Kristaps Porziņģis

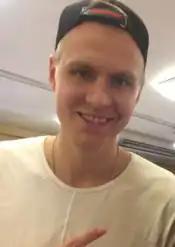
Porziņģis in 2017

Porziņģis was born to parents who had experience playing basketball. Tālis, his father, competed semi-professionally before becoming a bus driver. His mother, Ingrīda, was previously on Latvia women's youth national basketball team. His older brother, Jānis, also played professionally, while his oldest brother, Mārtiņš, who is approximately 15 years older than his youngest sibling, was also an avid player. In a 2017 "" documentary on Porziņģis' life, his parents revealed that they had another son, Toms, who was born four years before Kristaps and died at the age of 14 months. Through an interpreter, Ingrīda said about Toms' death, "It felt like a bulldozer had run over my life. We had two other children who we had to care for. We had to live on. After Kristaps was born, it was like he had to live for two lives."